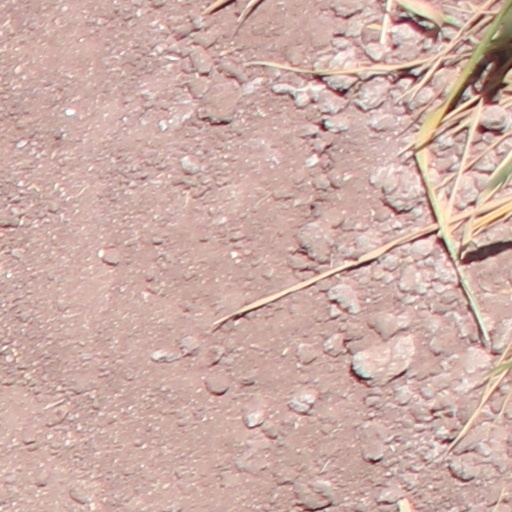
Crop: wheat